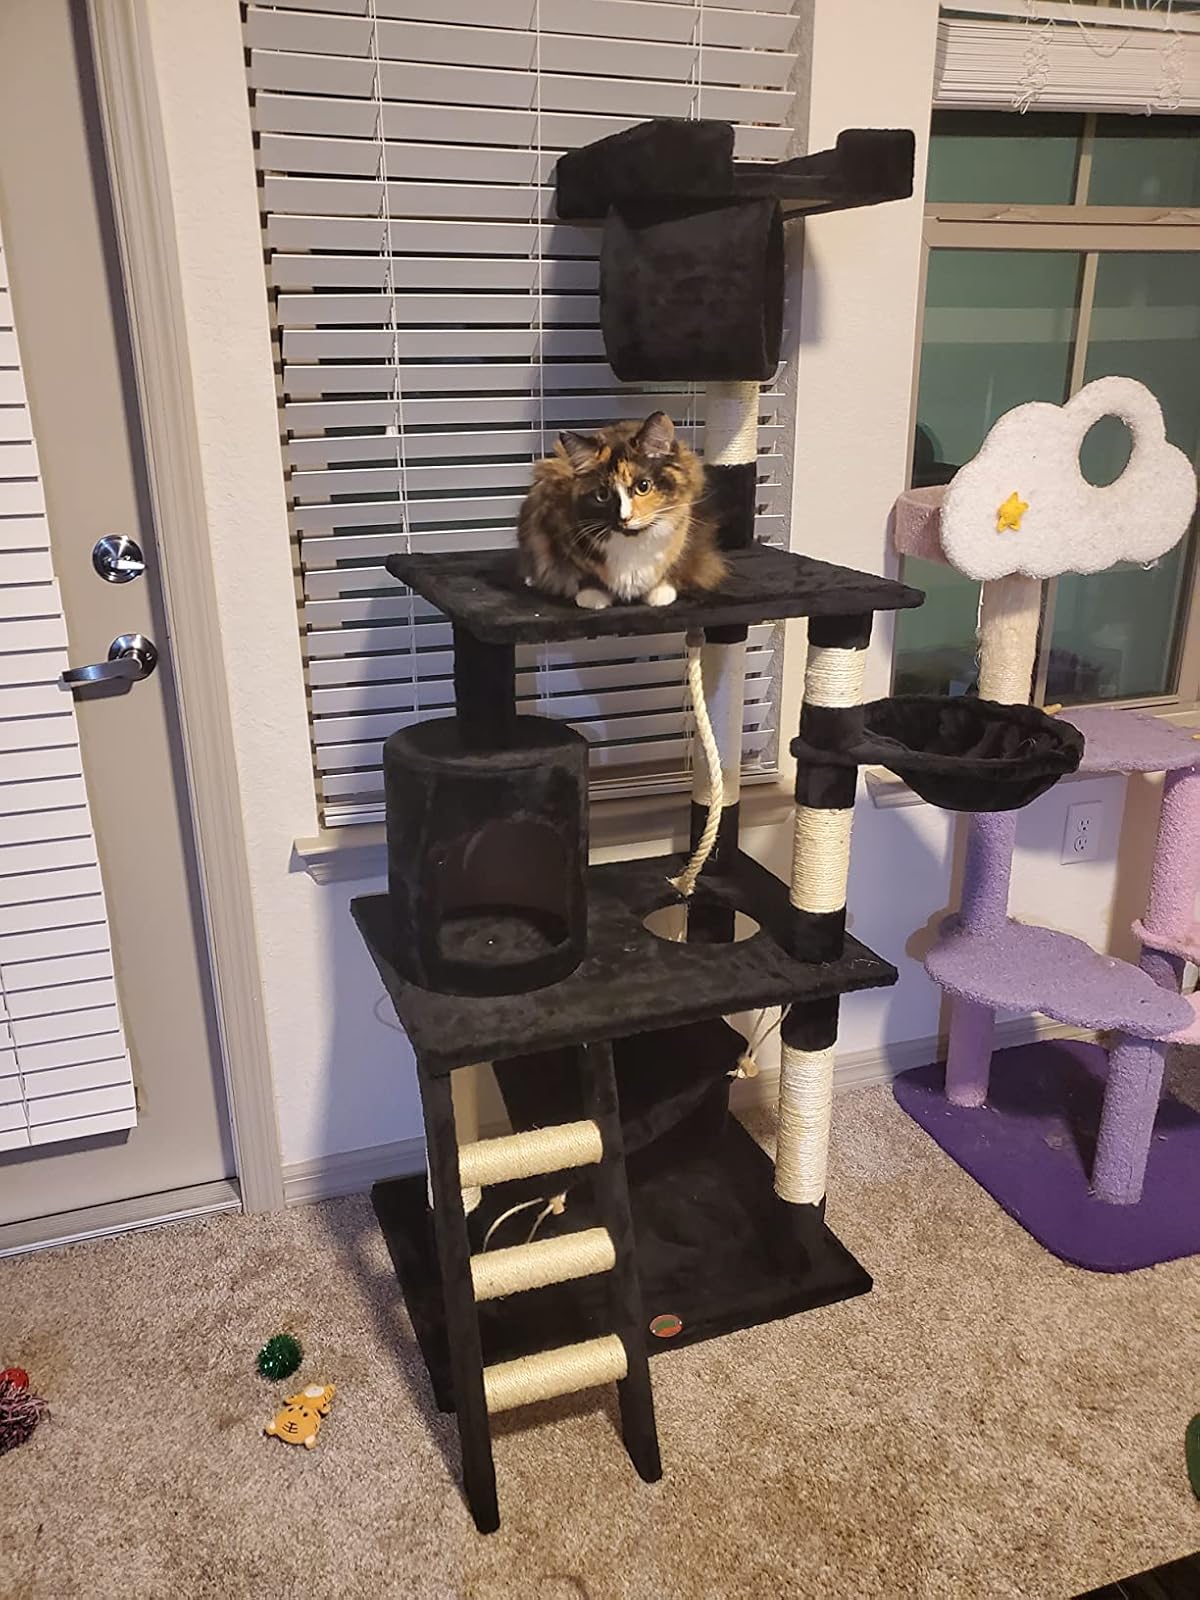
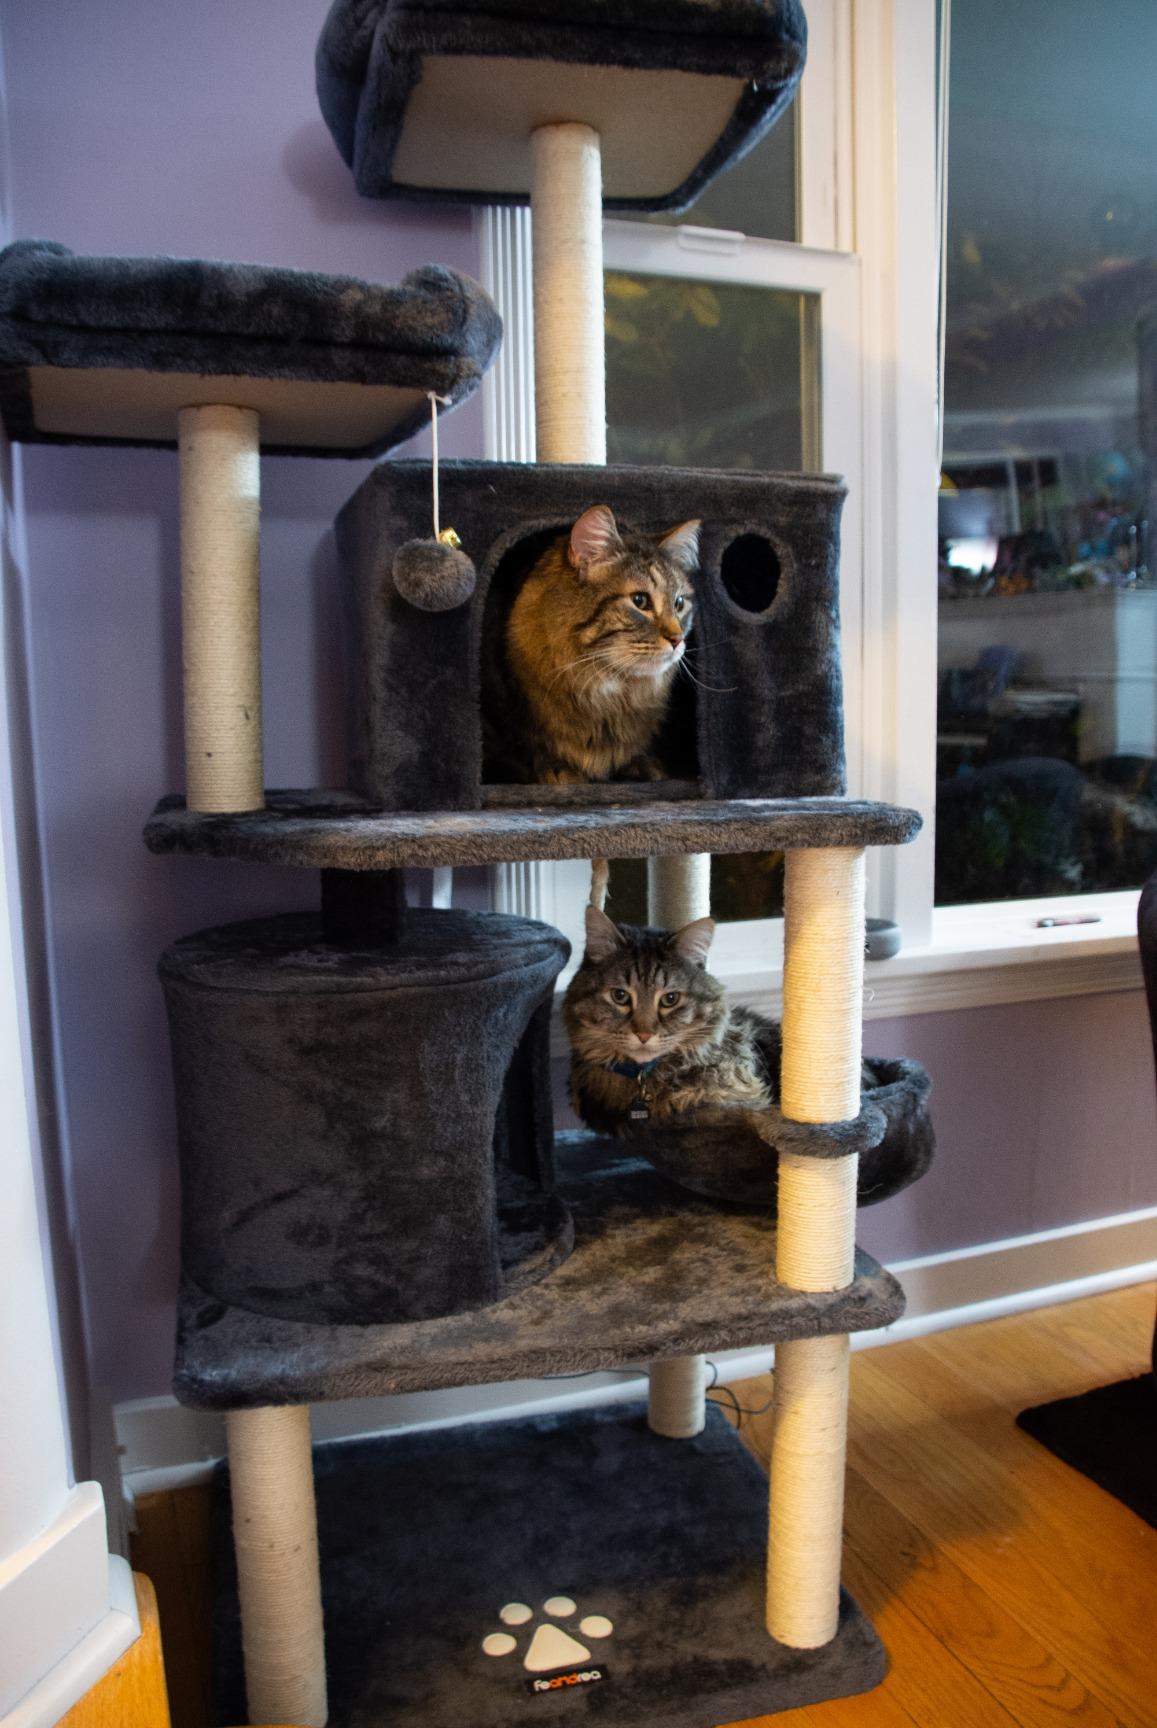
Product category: items_cat tree
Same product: no